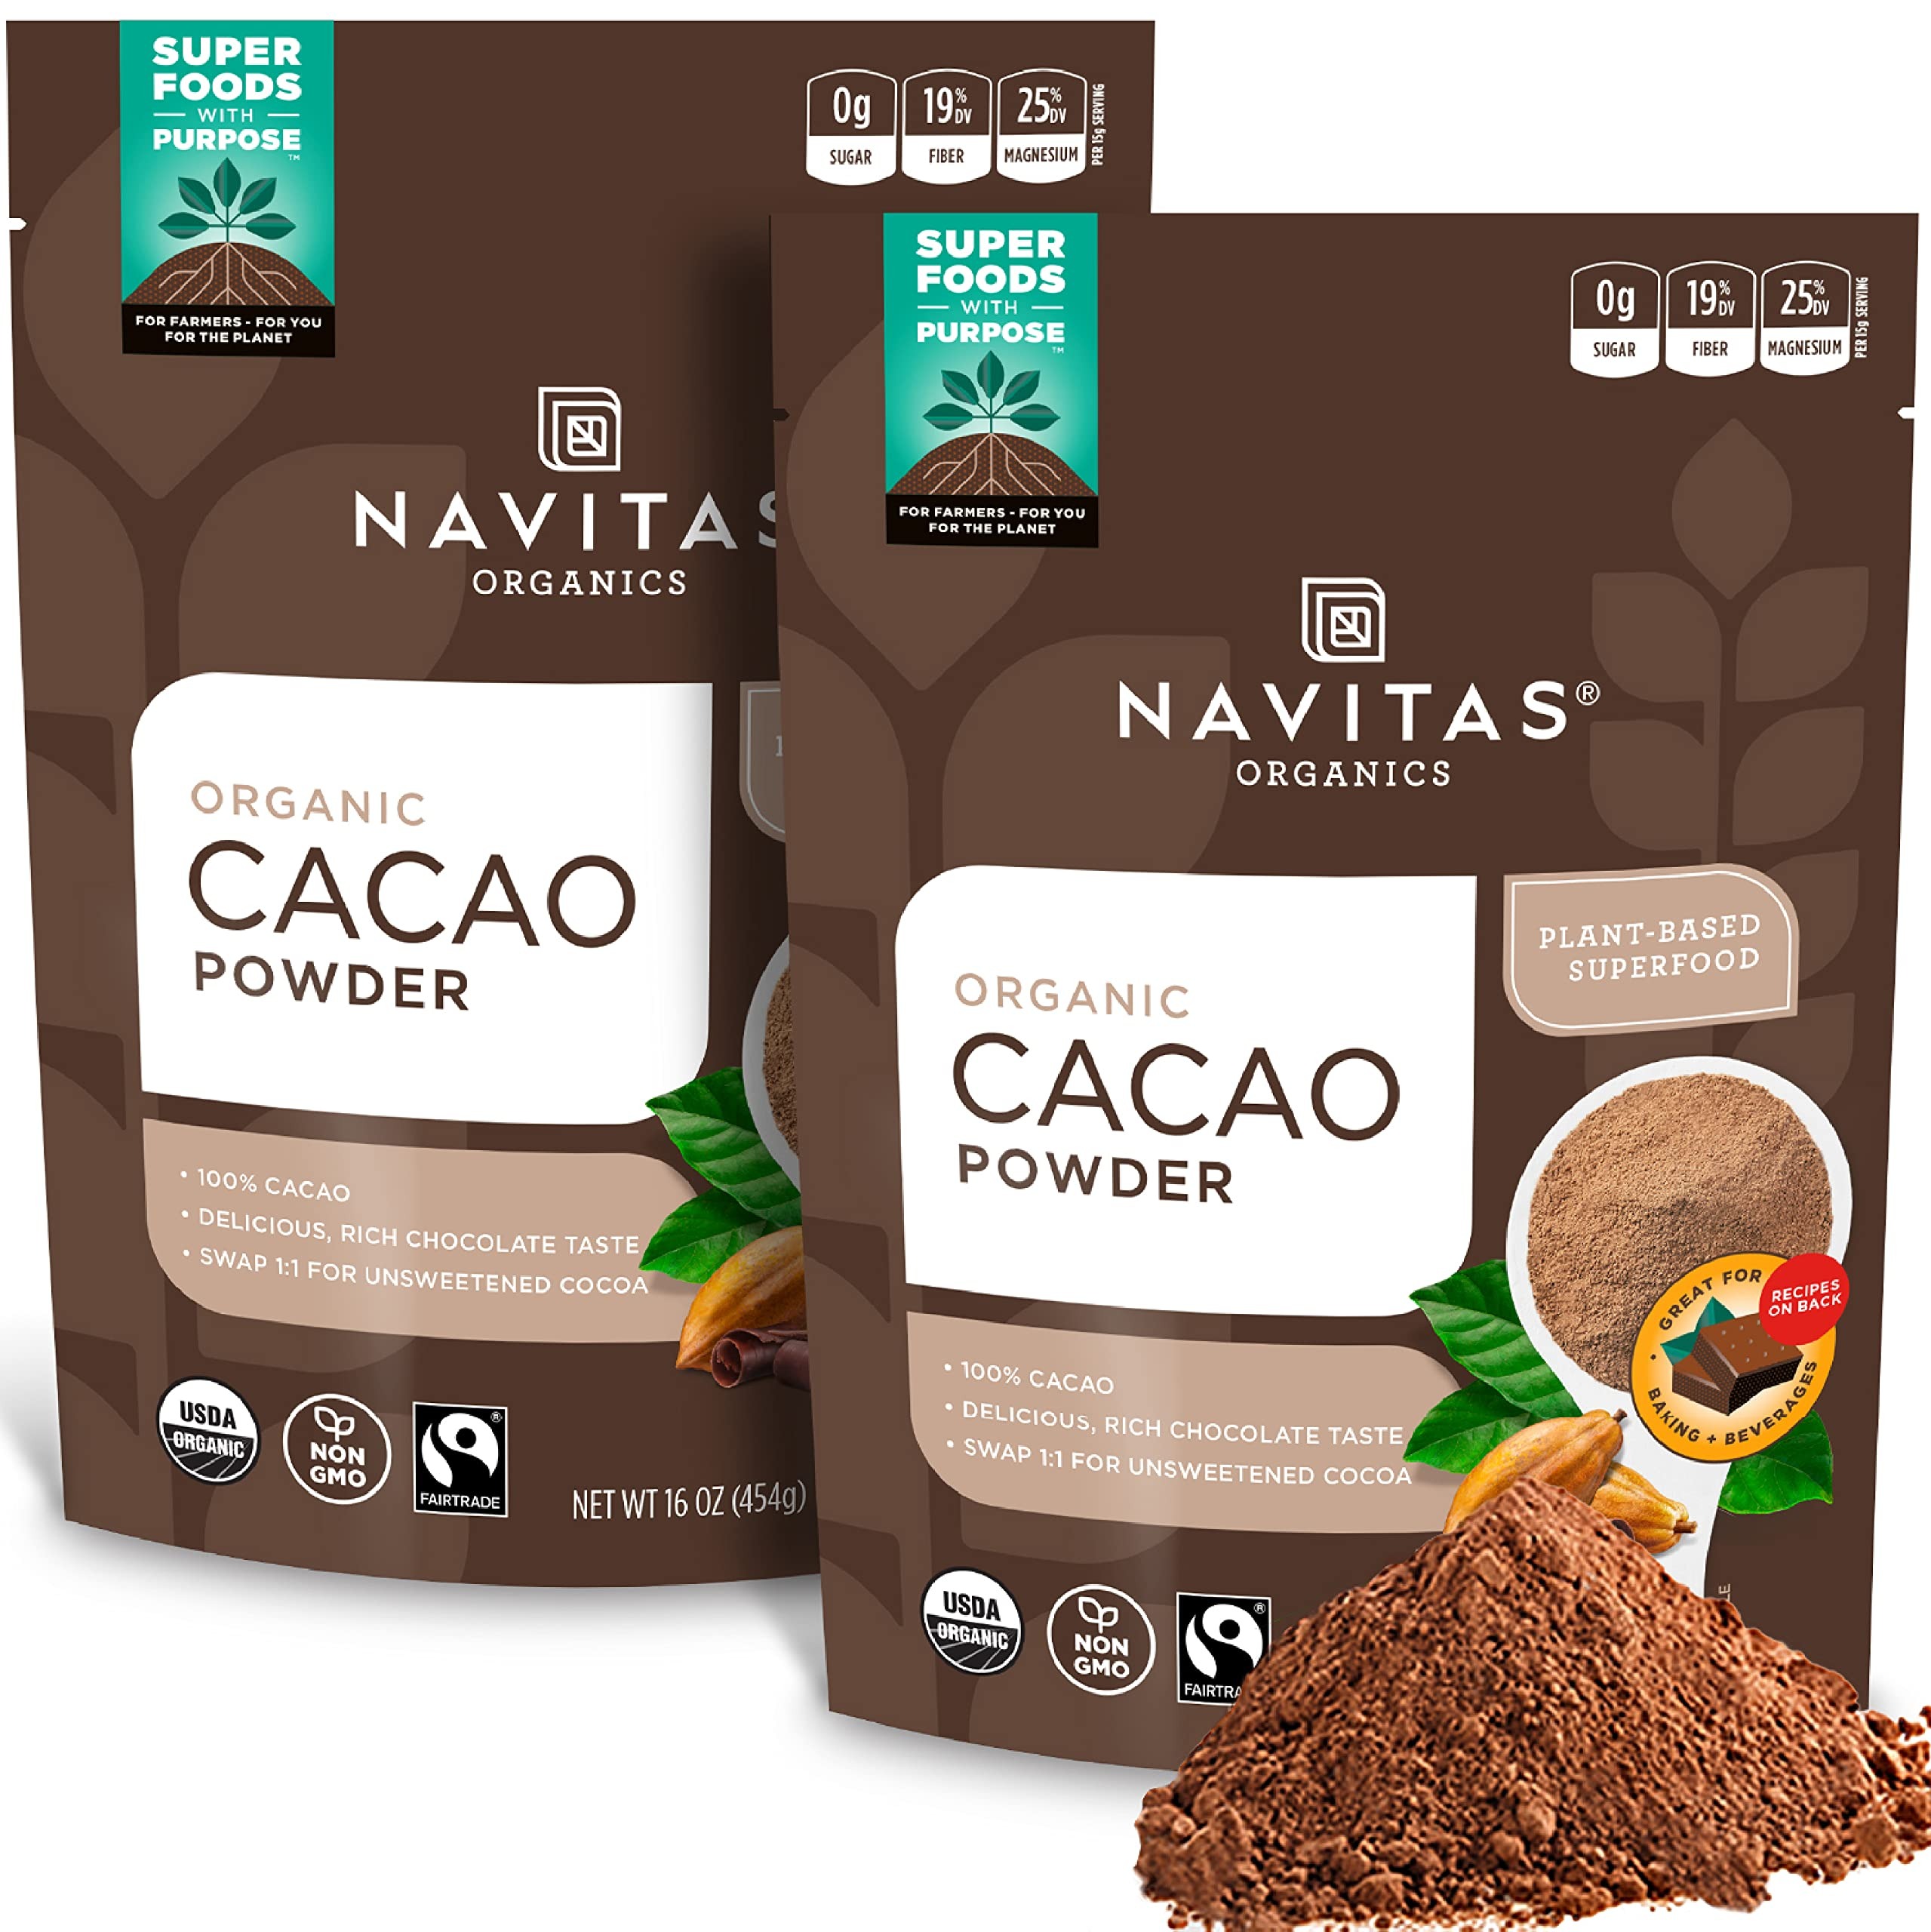
Item Name: Navitas Organics Cacao Powder, 16 oz. Bags (Pack of 2) — Organic, Non-GMO, Fair Trade, Gluten-Free (19-002)
Bullet Point 1: Navitas Organics Cacao Powder is made from unroasted and cold-pressed organic, Fairtrade cacao beans—the best quality cacao to help your body thrive!
Bullet Point 2: Nutrient-rich alternative to regular cocoa powder: Provides 25% DV magnesium, 10% DV iron, 18% DV fiber and 700mg antioxidants (flavanols) per serving.
Bullet Point 3: Deliciously rich, deep chocolate taste.
Bullet Point 4: Simply swap 1:1 for regular, unsweetened cocoa powder. Boost smoothies, shakes, oatmeal, hot chocolate, brownies and more!
Bullet Point 5: USDA Organic, Fairtrade, Non-GMO, Kosher, vegan, gluten-free.
Value: 32.0
Unit: Ounce

Price: 22.32